Hüttenberg (Haardt)

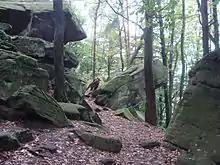
Hüttenberg Felsenmeer

The Hüttenberg Felsenmeer is a blockfield on the Hüttenberg ridge and a feature of the geology of the Palatinate Forest. The sandstone blockfield is made up of boulders of the Middle Bunter, particularly the Karlstal Rock Zone, which were formed during the Triassic period. These range from boulders strewn over the surface of the mountainside to rock formations up to 10 metres high. The boulders were formed during the various ice ages, frost weathering of the hitherto solid layers of rock splitting it into a sea of boulders. These rocks are not only found on the summit ridge, which runs roughly from north to south and is around 700 metres long, but also on the mountainsides because, during the short periods of thawing in the summer months, the piles of rubble, soaked in meltwaters, are set in motion and slide downhill. The Felsenmeer is a popular bouldering area.